Fumiyuki Hashimoto

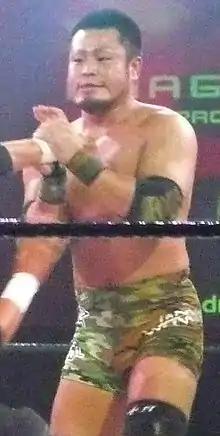
KAGETORA in 2009

(born April 21, 1982), known by his ring name Kagetora (formerly stylized in all capitals), is a Japanese professional wrestler who works for Dragon Gate. He wrestles in independent wrestling leagues all around Japan and has wrestled in the United States for Chikara and Pro Wrestling Guerrilla. He has wrestled many famous wrestlers including Jinsei Shinzaki.